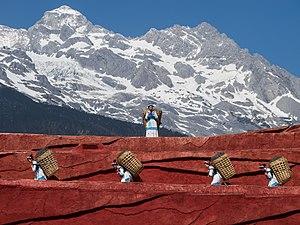
Des femmes Naxi portent sur le dos des paniers typiques de leur région, dans la préfecture de Lijiang, province du Yunnan, en Chine. Photographie prise lors d'un spectacle public de la troupe du théâtre en plein air du Mont enneigé Yulong. Polski: Kobiety z grupy etnicznej Naxi niosące na plecach typowe dla ich regionu kosze. Scena z przedstawienia pod gołym niebem w Lijiang, w prowincji Junnan, w Chinach. W tle masyw Śnieżnej Góry Nefrytowego Smoka. Português: Mulheres do grupo étnico naxi carregando cestos